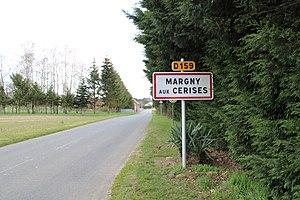
Entrée du village.
Margny-aux-Cerises est une commune française située dans le département de l'Oise en région Hauts-de-France.